James Sexton

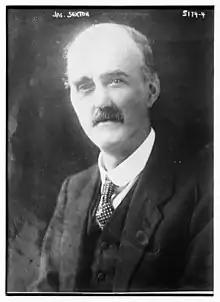
Portrait from 1920

Sir James Sexton CBE (13 April 1856 – 27 December 1938) was a British trade unionist and politician.